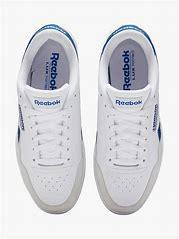
Brand: Reebok
Model: Royal Techque T